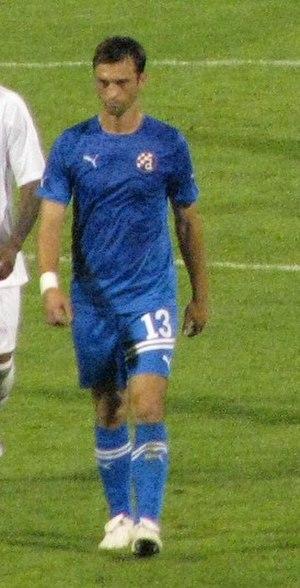
António Leonel Vilar Nogueira Sousa, mieux connu sous le nom de Tonel est un footballeur international portugais.